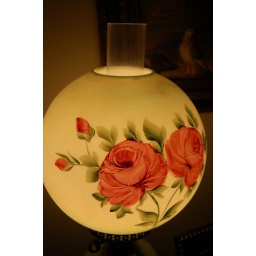
An antique lamp in my house